Underwater videography

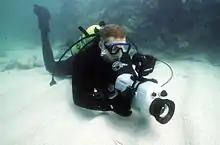
Underwater videographer

Underwater videography is the branch of electronic underwater photography concerned with capturing underwater moving images as a recreational diving, scientific, commercial, documentary, or filmmaking activity. Although technological changes since 1909 have improved the ease of operation and quality of images, significant challenges in the form of protecting equipment from water, low light levels, and the usual hazards of diving must be addressed.